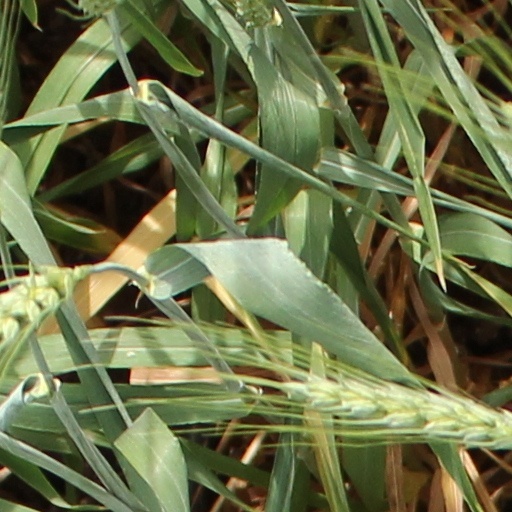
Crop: wheat